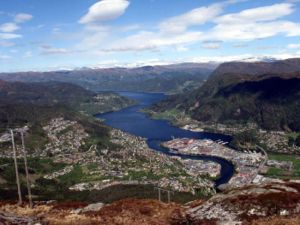
Førde
Udsigt mod den vestlige del af Førde fra Hafstadfjellet
Førde er en tidligere bykommune i Sunnfjord i Vestland fylke i Norge, og er den største kommune i fylket. Kommunen grænser i nord til Naustdal, i øst til Jølster, Sogndal og Balestrand, i syd til Gaular og vest til Askvoll. Indbyggerne bliver kaldt Førdianere.